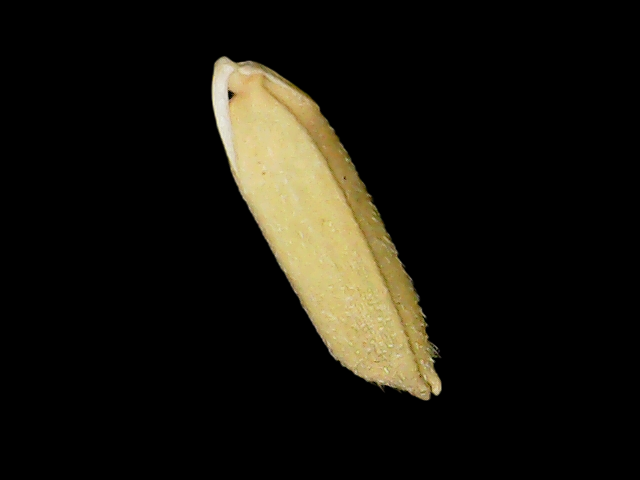
Rice variety: Binadhan26